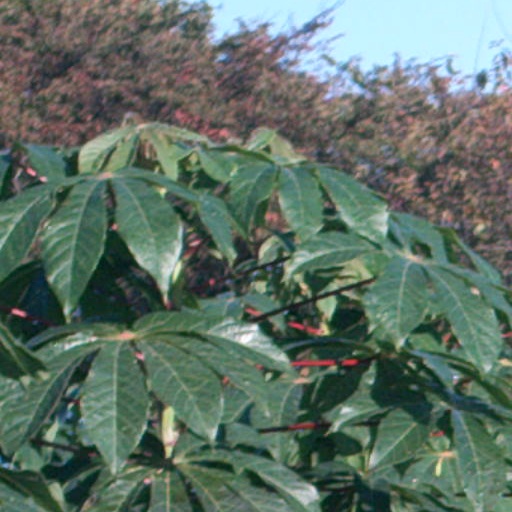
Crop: cassava